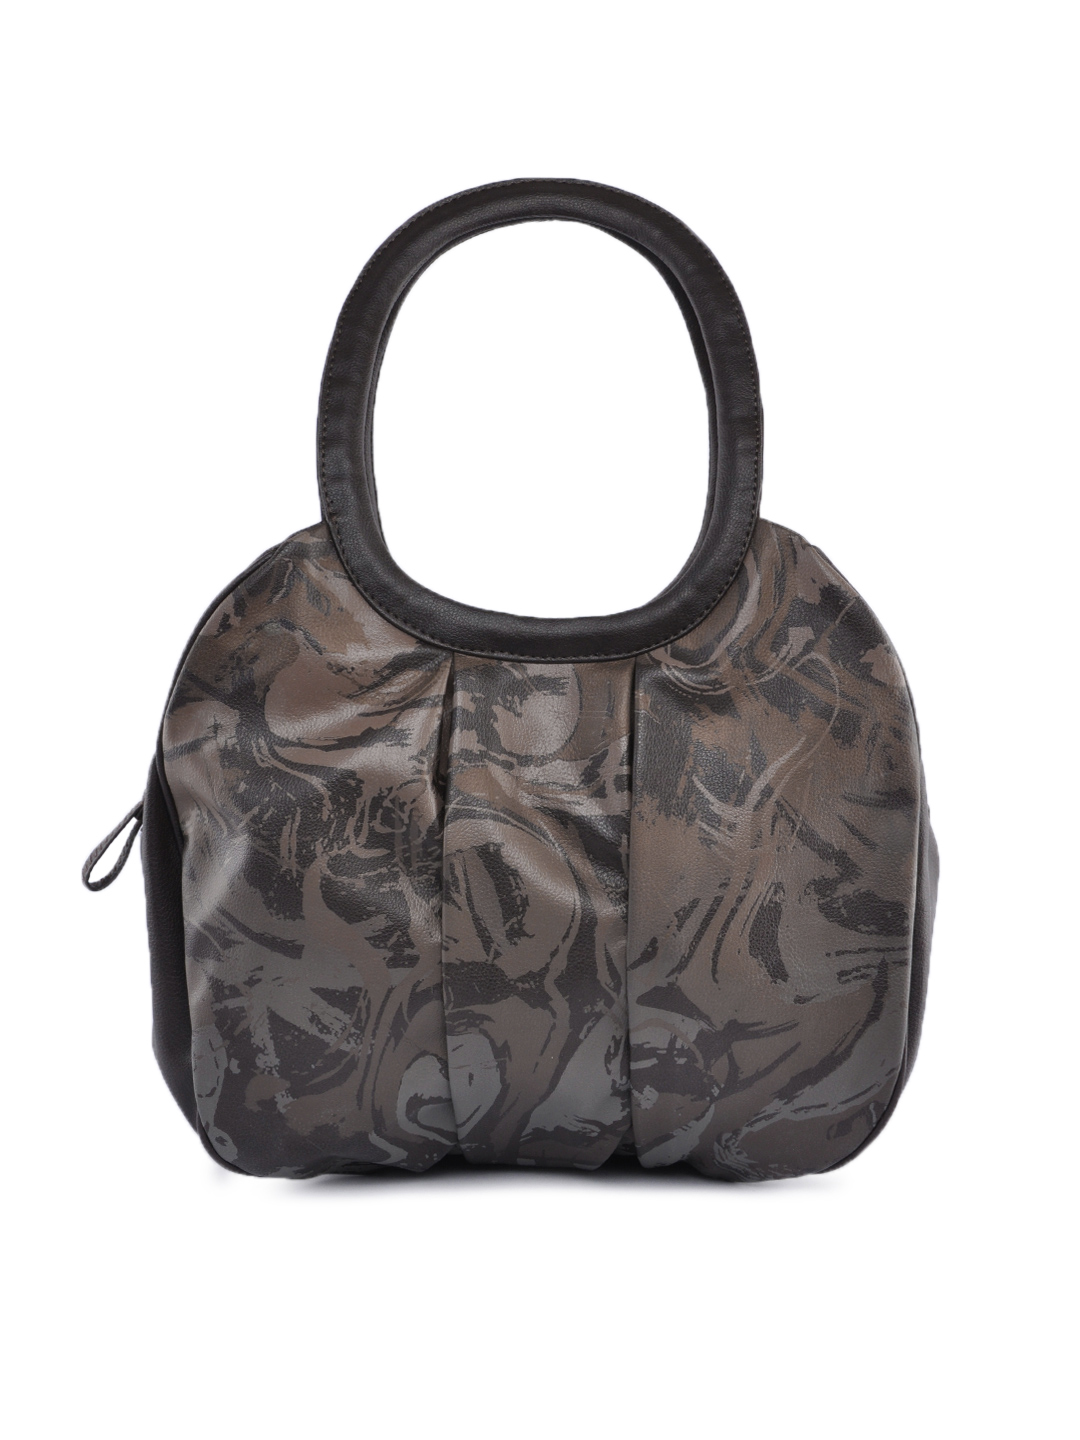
Baggit Women Brown Handbag
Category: Accessories / Bags / Handbags
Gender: Women
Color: Brown
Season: Winter 2015
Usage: Casual